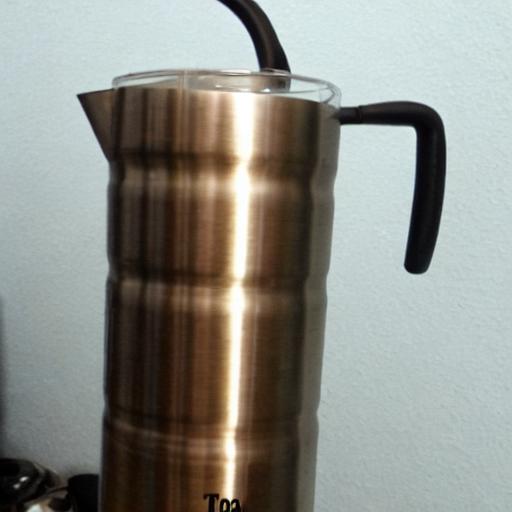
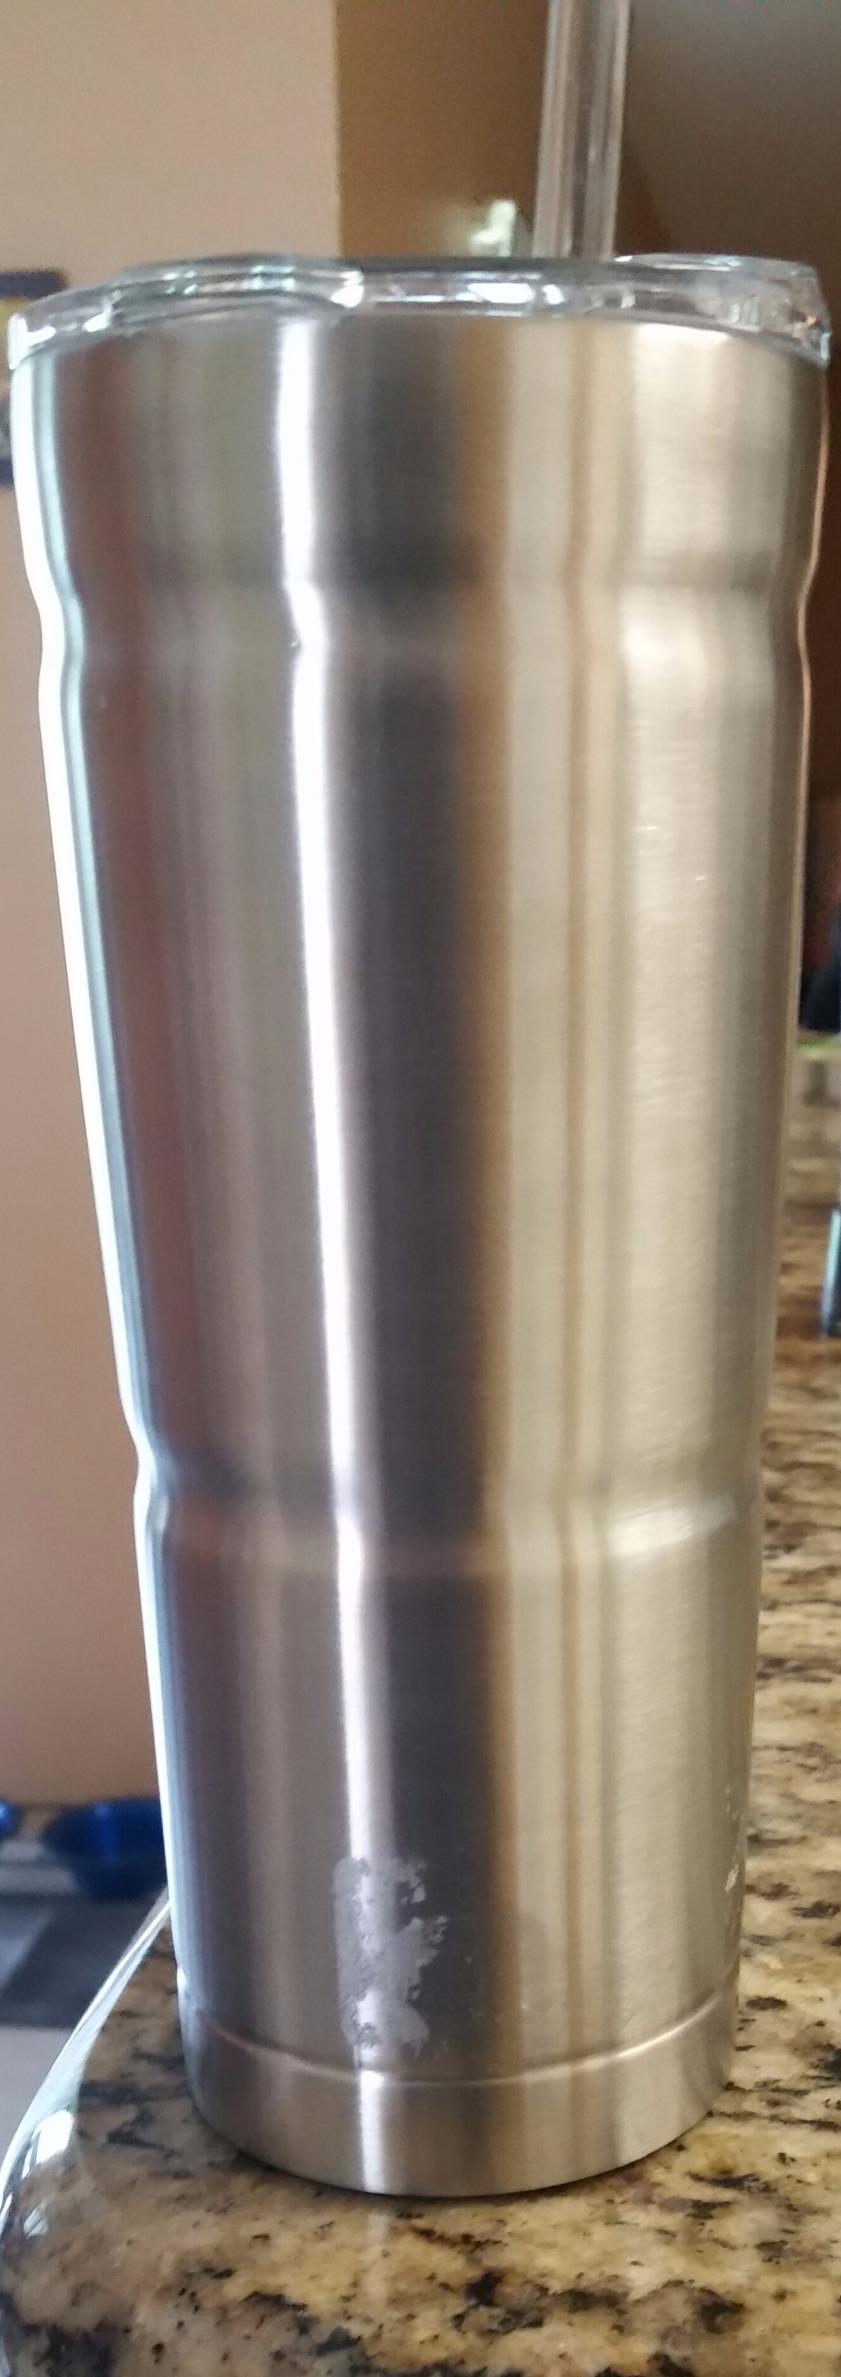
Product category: items_tea
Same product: no